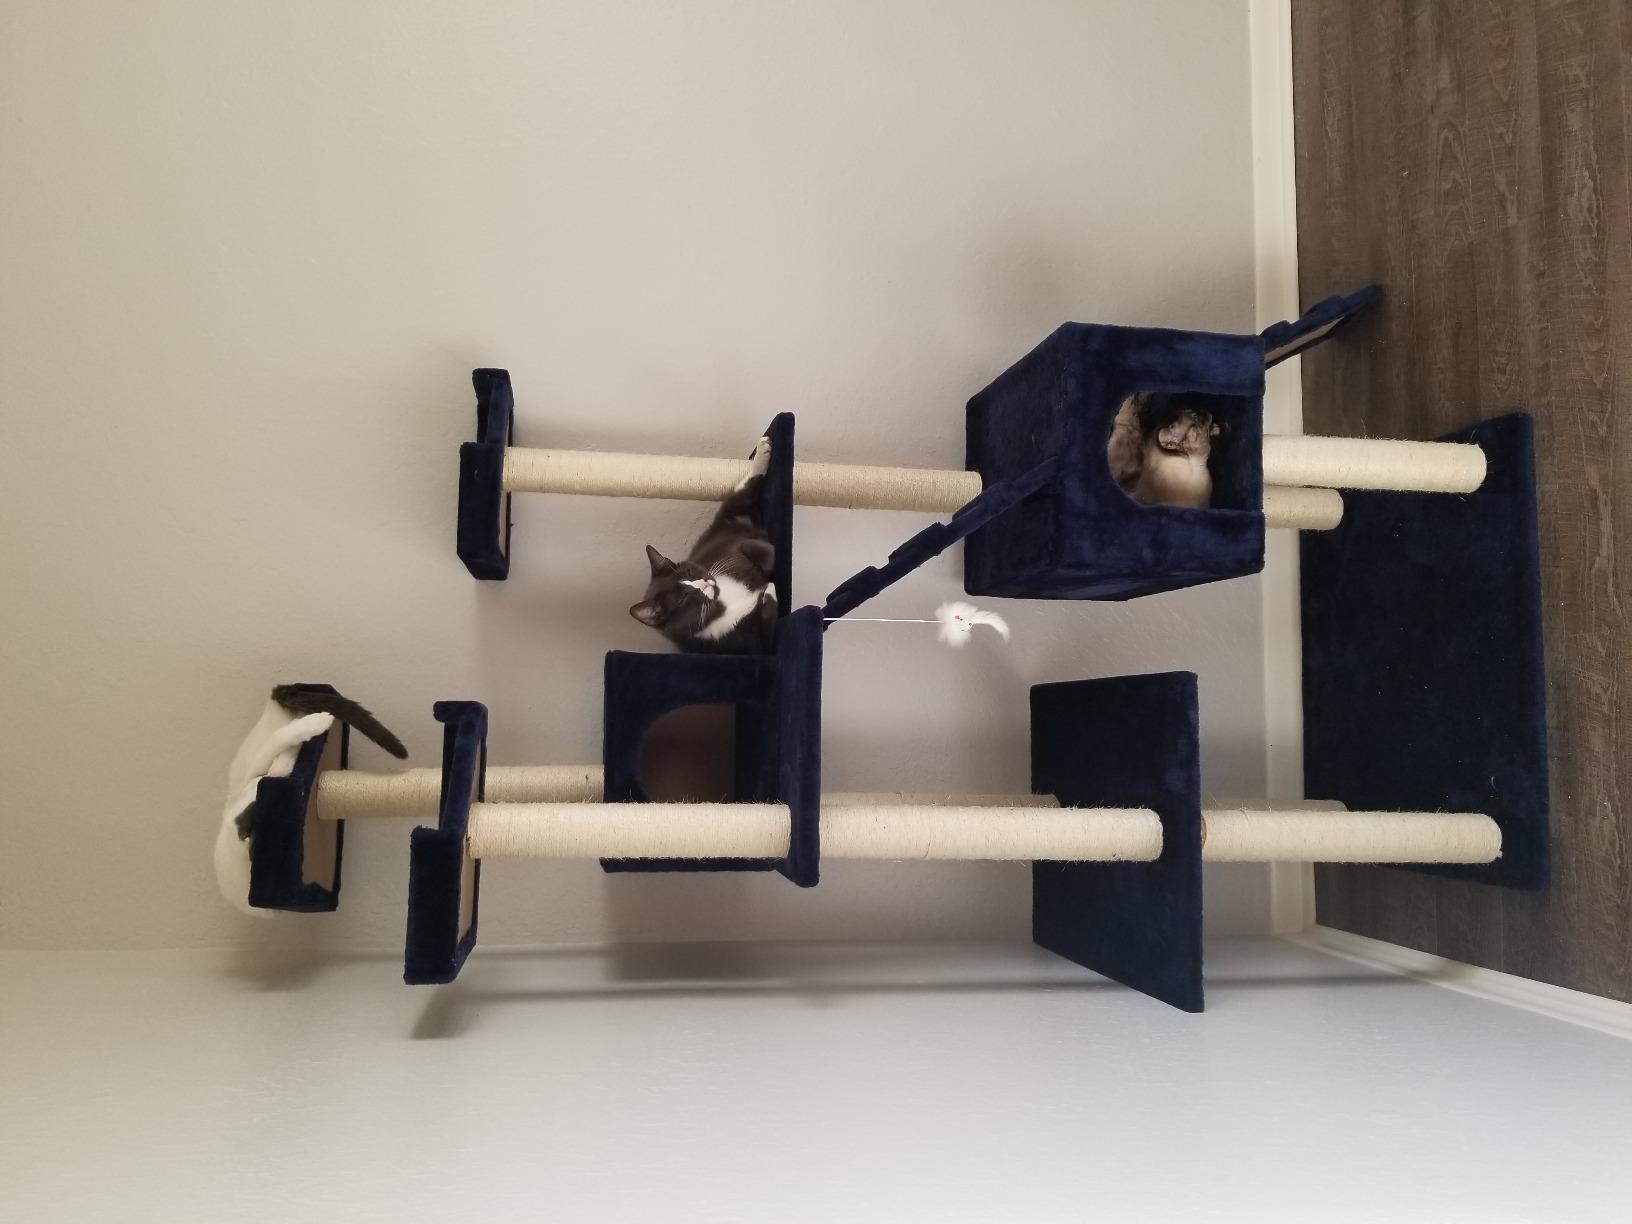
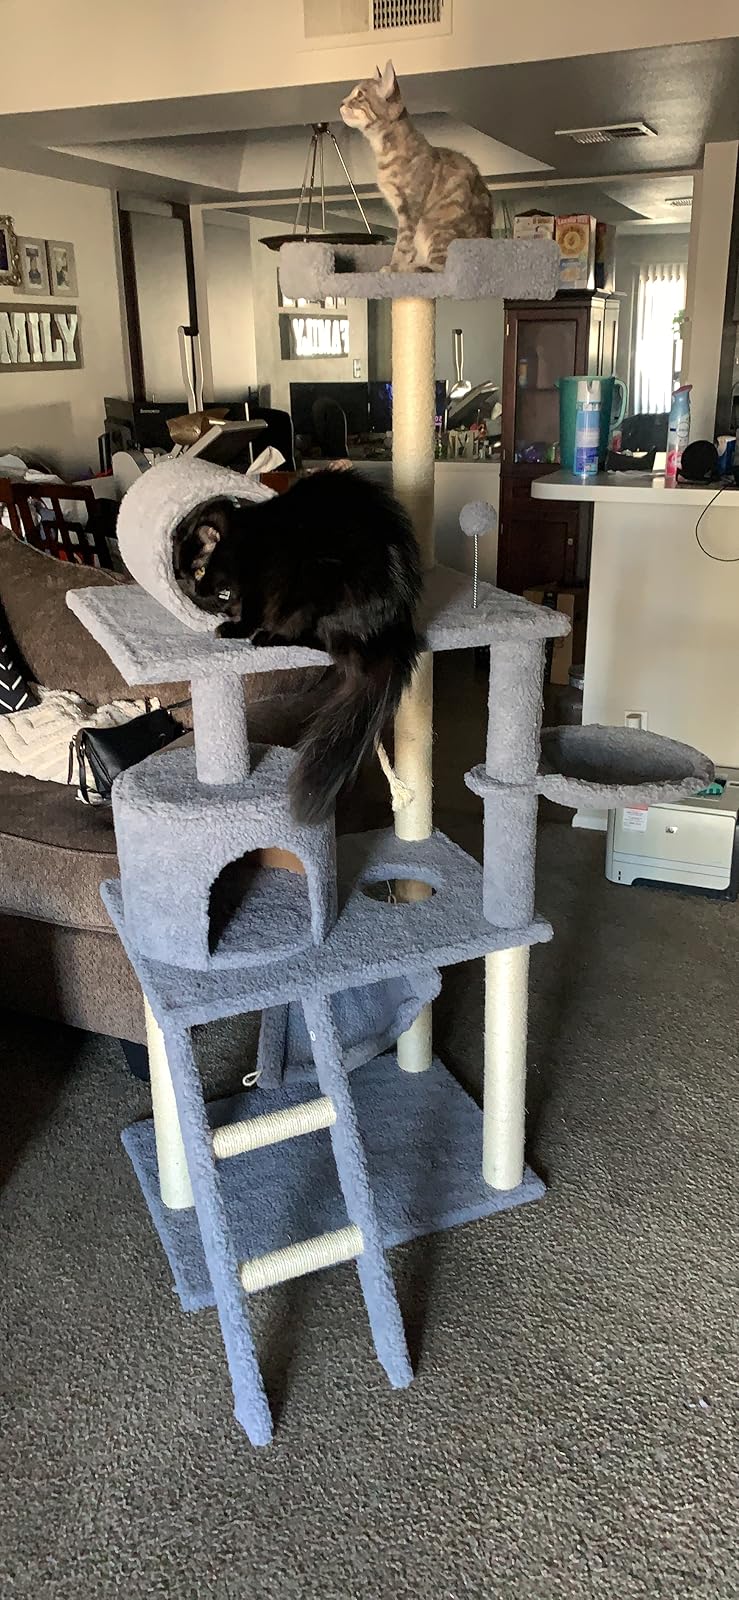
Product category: items_cat tree
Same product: no